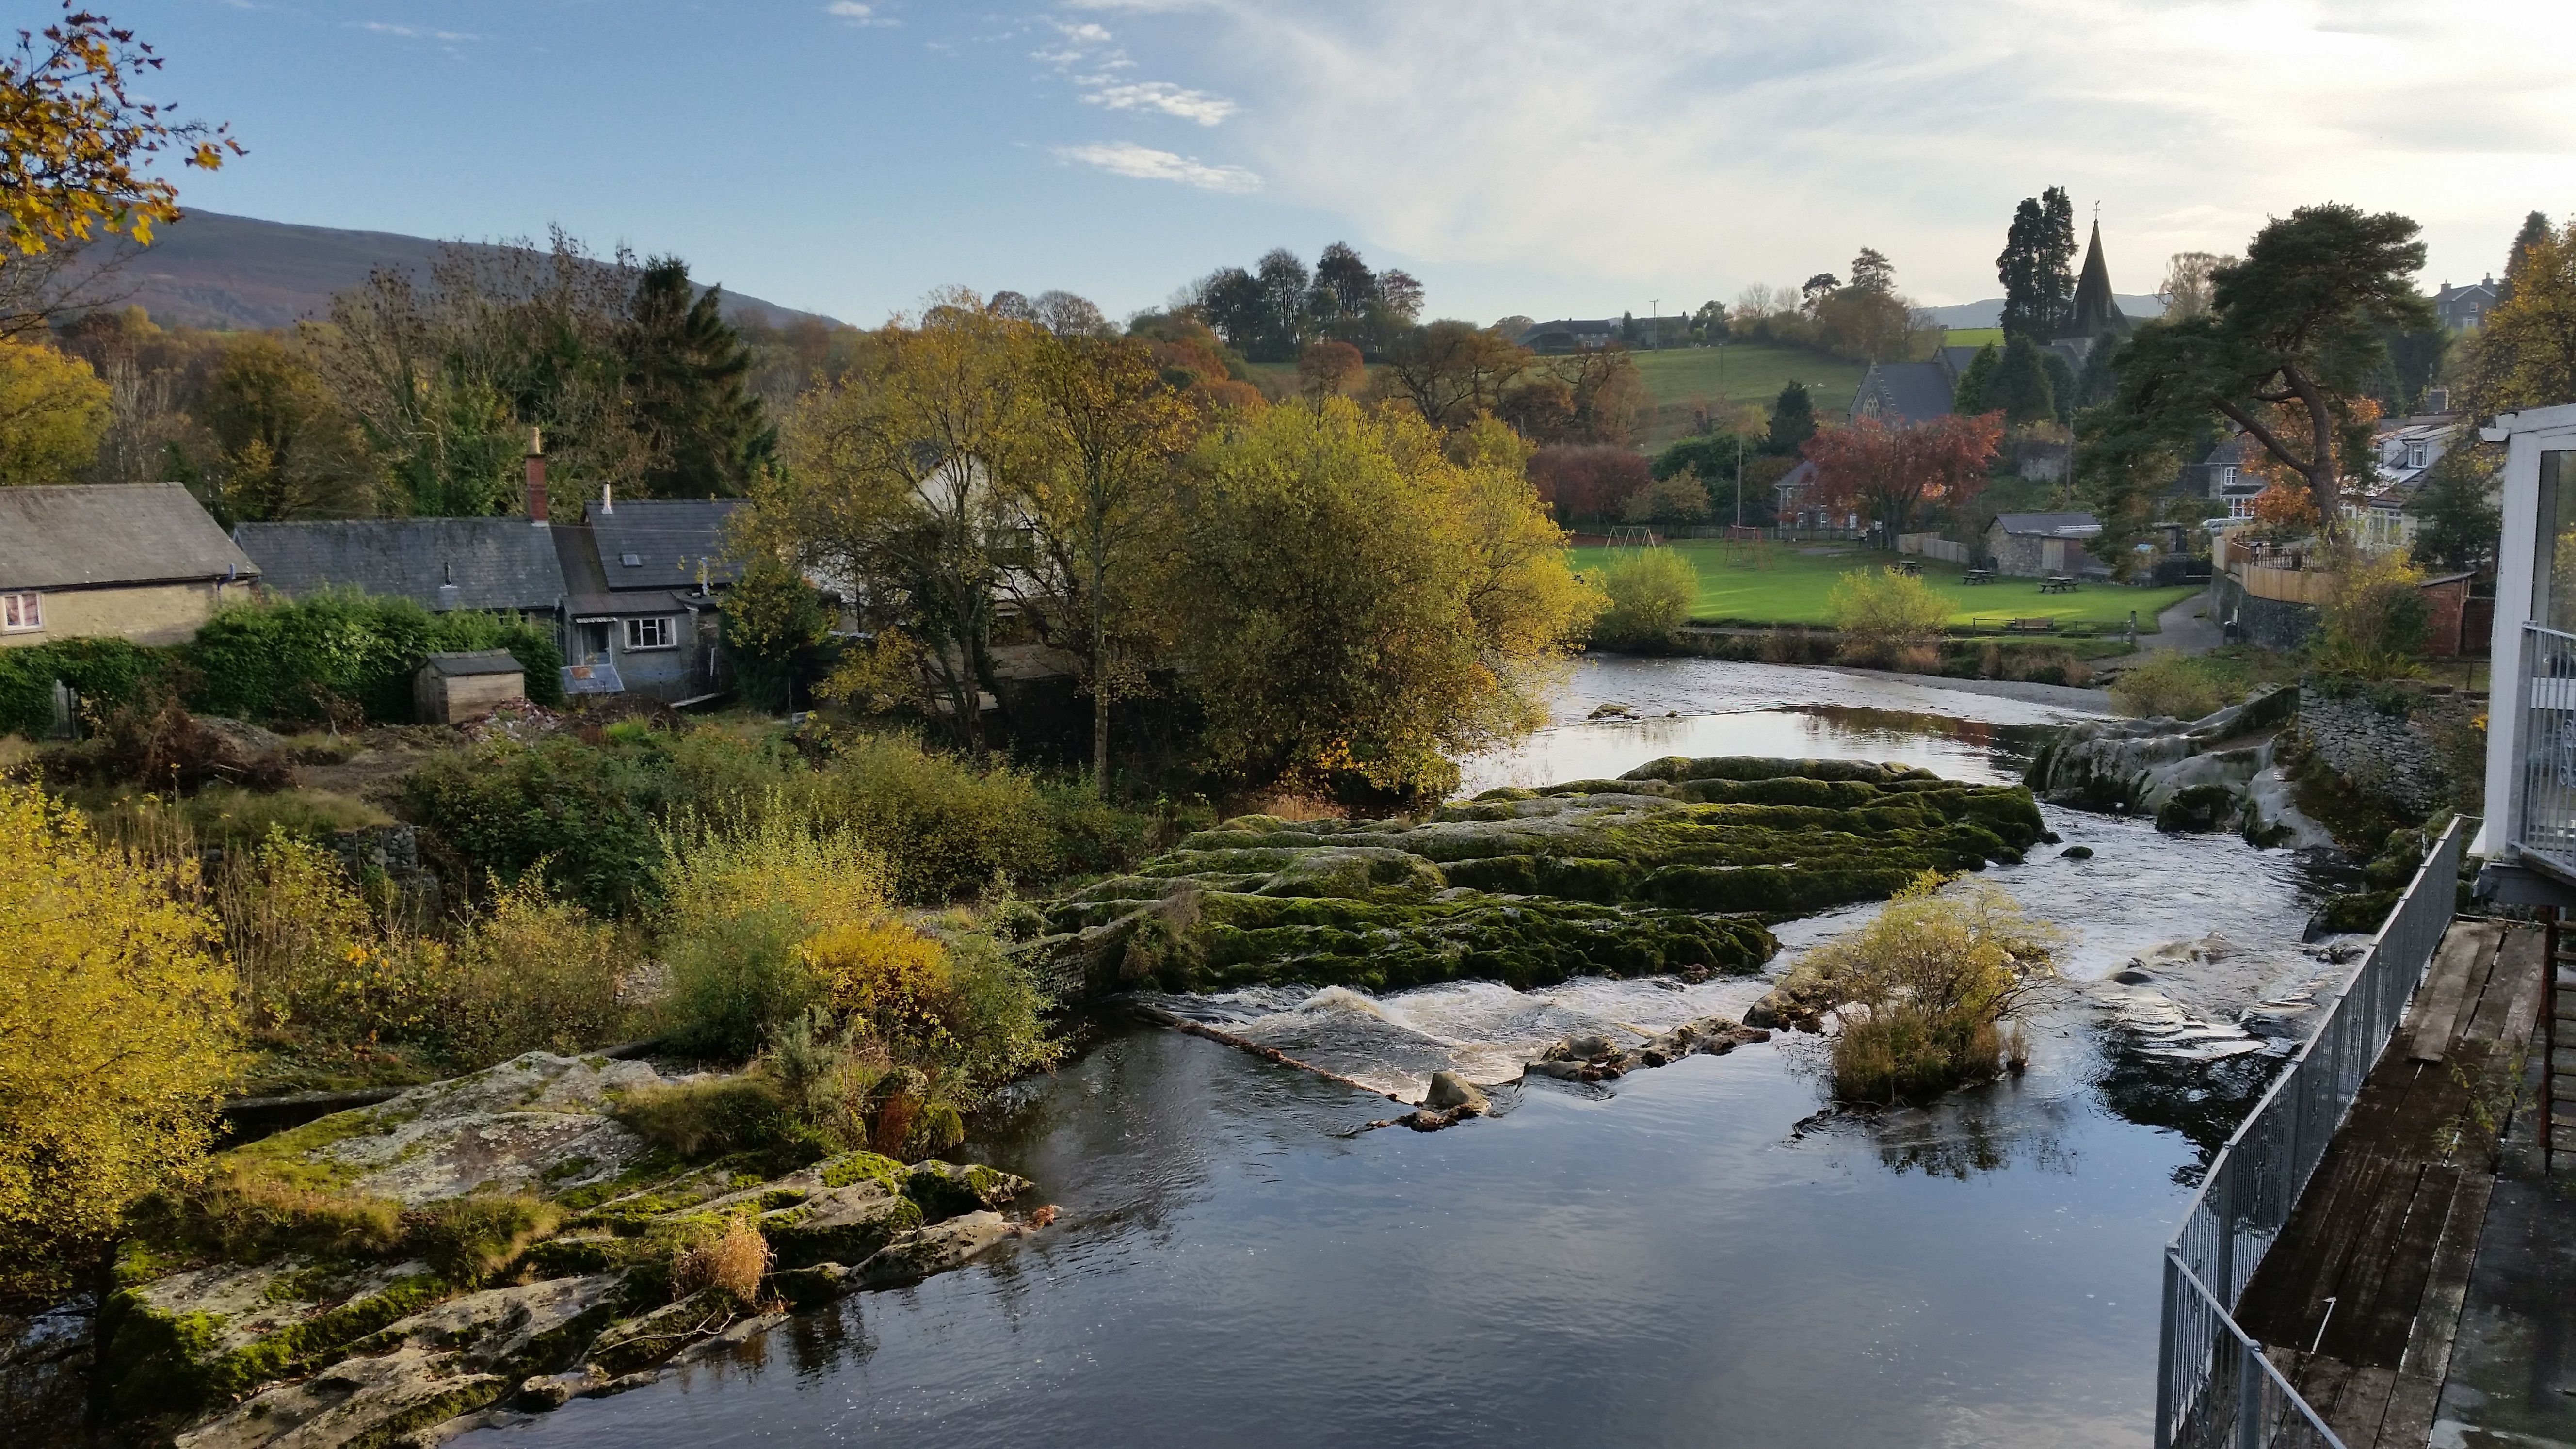
landscape, water, river, canal, pond, stream, reflection, autumn, garden, waterway, estate, water feature, watercourse